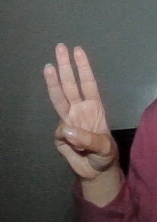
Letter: thaa